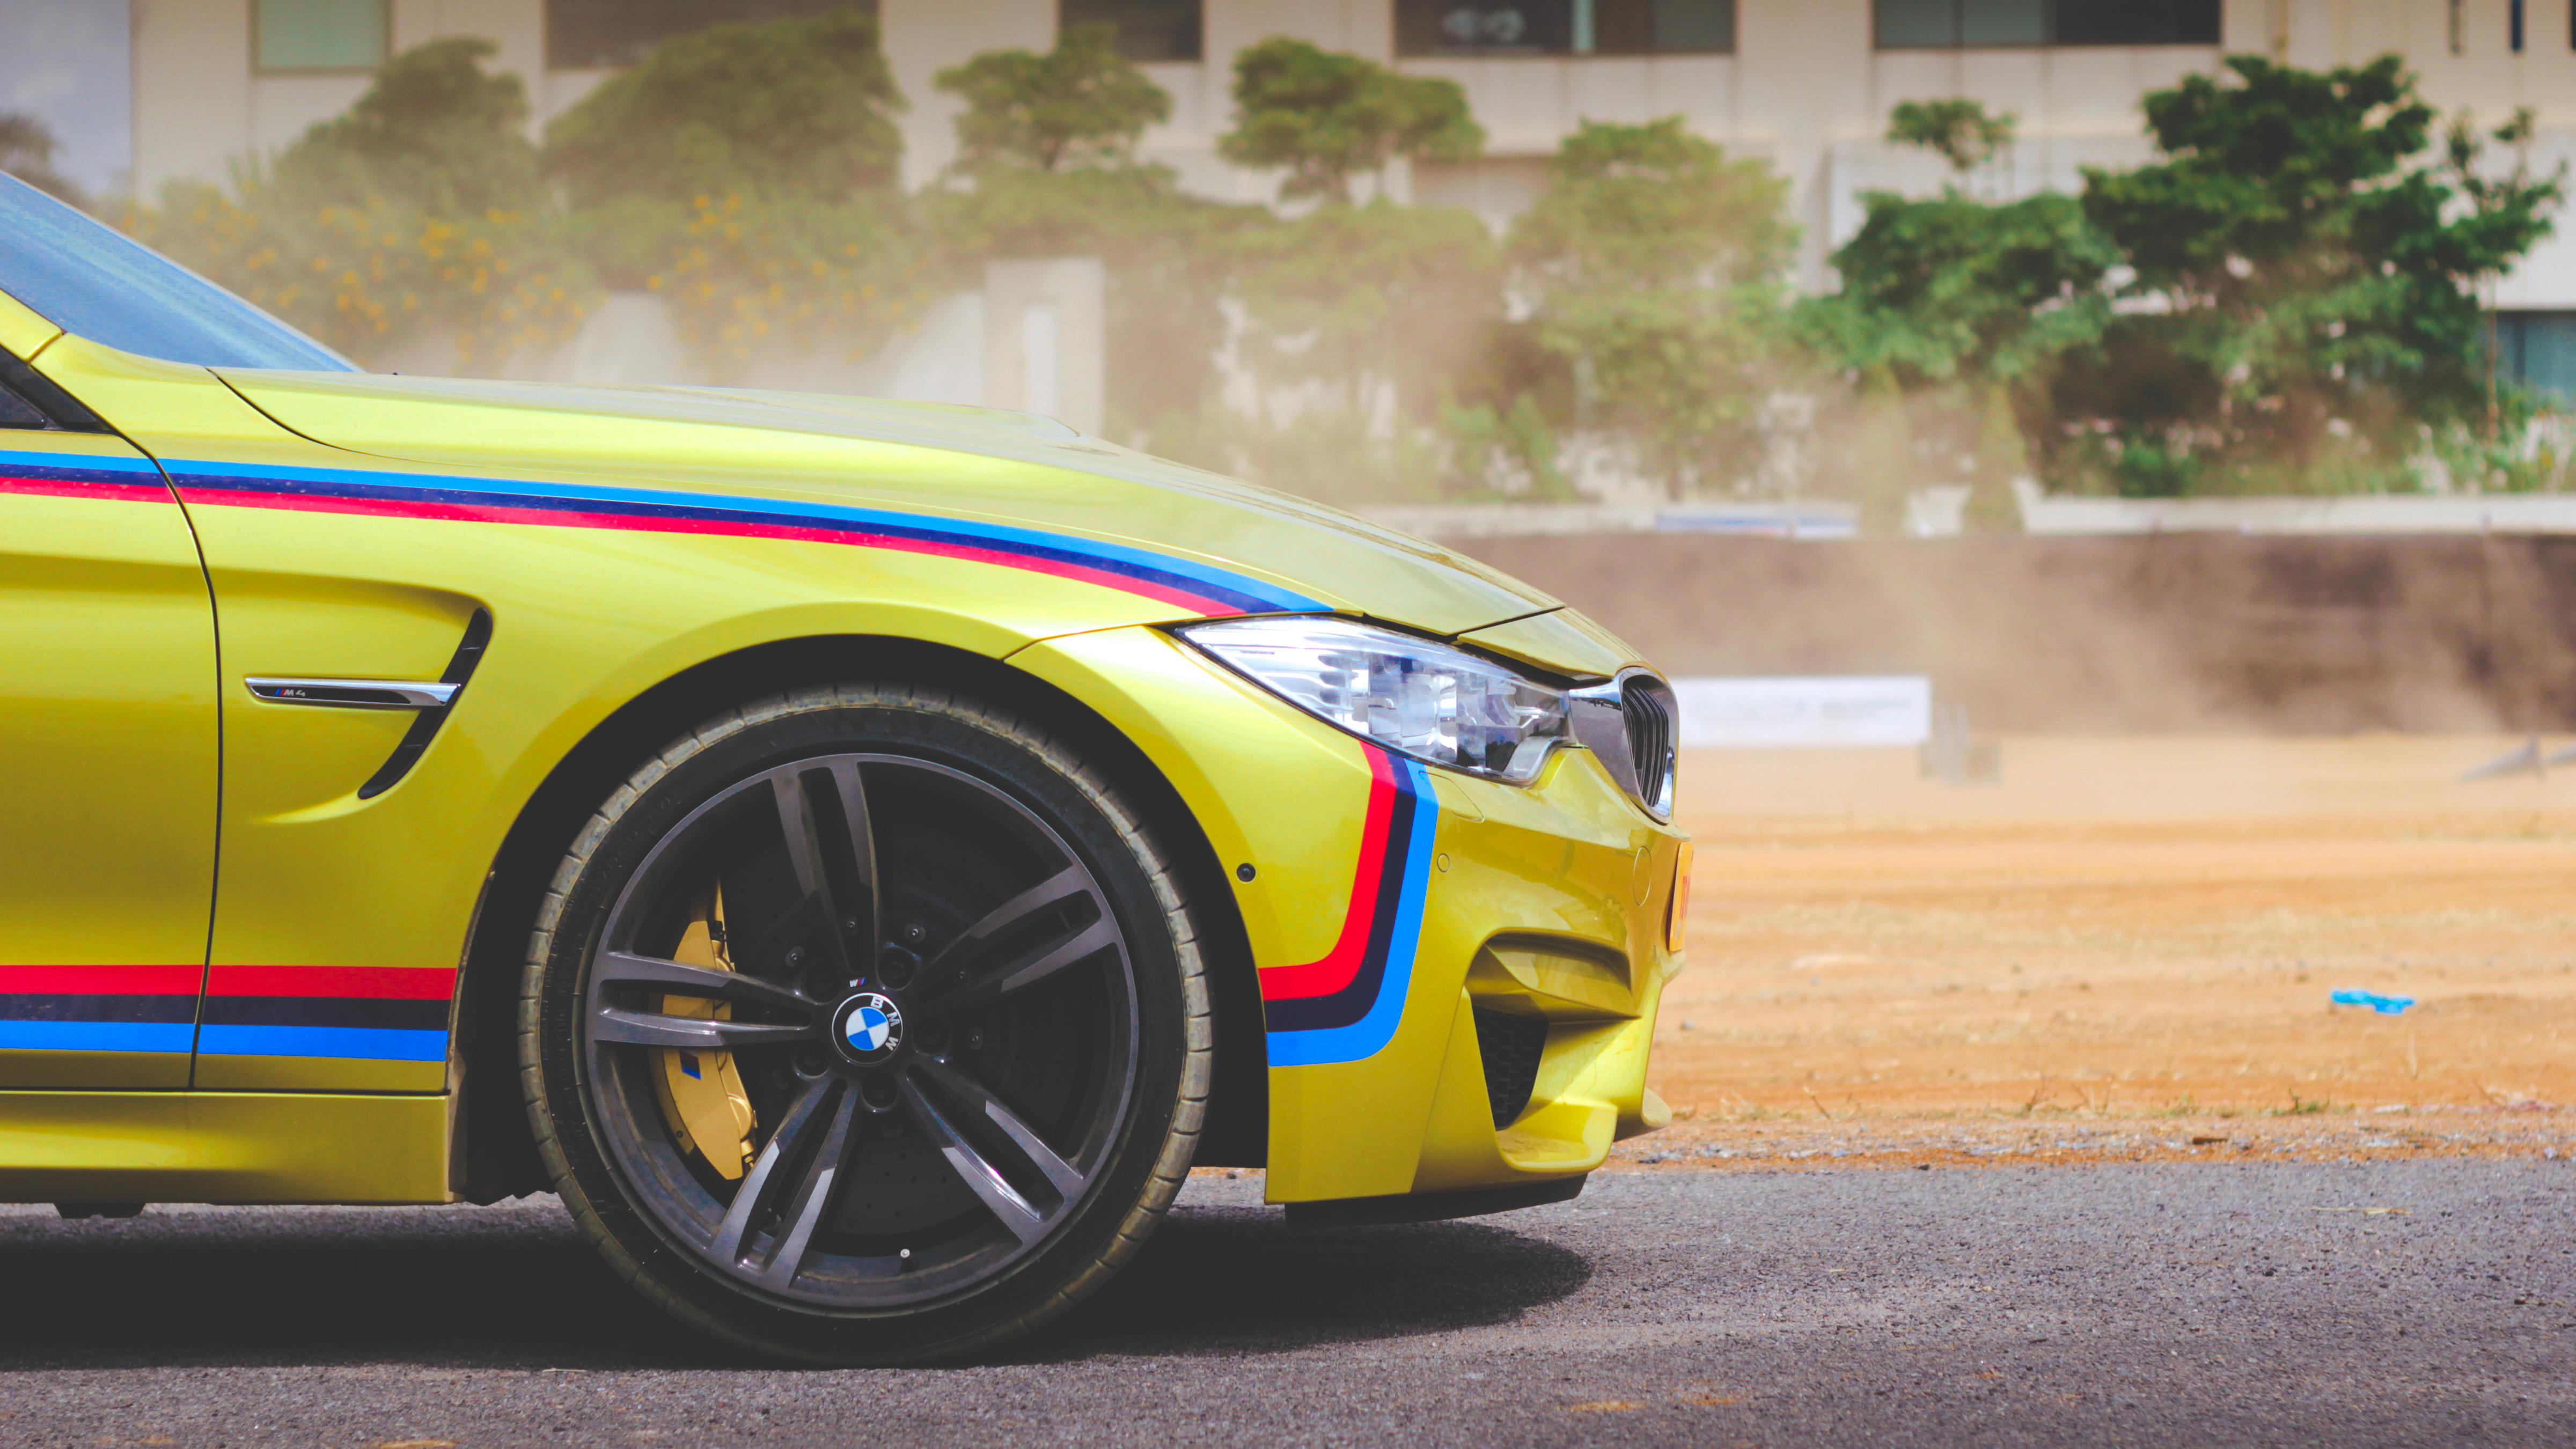
car, wheel, vehicle, sports car, supercar, bmw, m4, land vehicle, automobile make, automotive design, luxury vehicle, performance car, car wallpapers, BMW M4